Folk costume

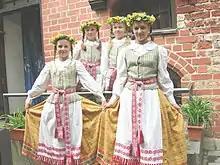

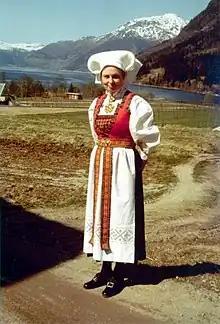
Norwegian woman wearing (1965)

Elements of traditional dress in Hungary include pendely (linen underskirt), gatya (pleated skirt-like pants), elejbőr (sheepskin vest), kacagány (fur pelt), and ködmön (sheepskin coat).